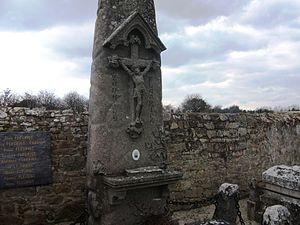
Zénaïde-Marie-Anne Fleuriot, est une écrivaine française qui connut à son époque un très grand succès. Elle écrivit 83 romans destinés aux jeunes filles, dont une part importante a été publiée dès 1884 chez Hachette dans les collections Bibliothèque rose et Bibliothèque bleue.